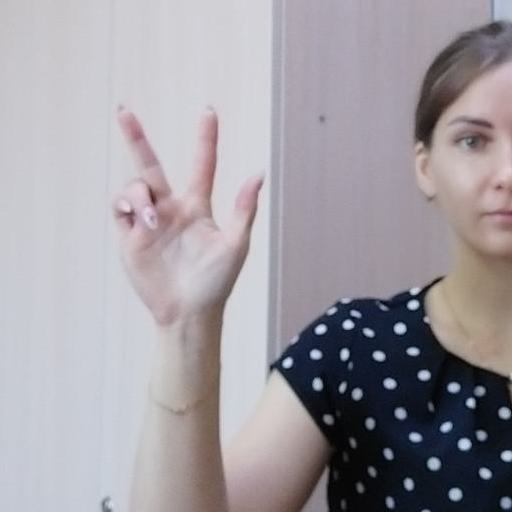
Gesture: three2